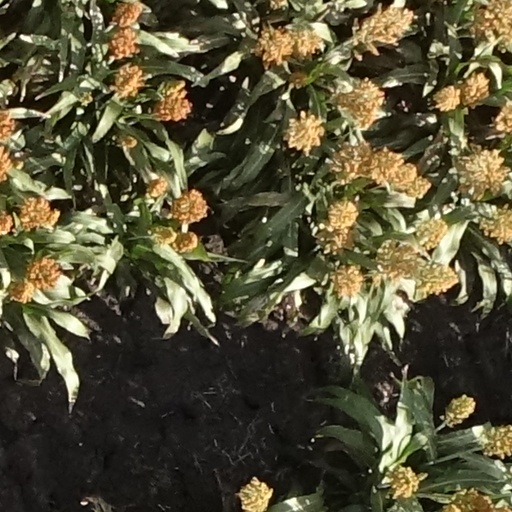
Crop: sorghum